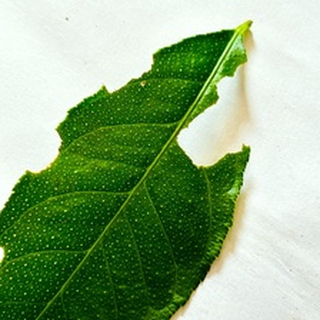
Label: lemon_deficiency